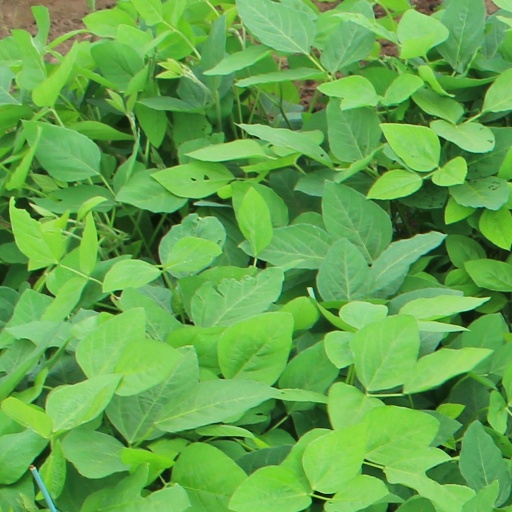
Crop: soybean